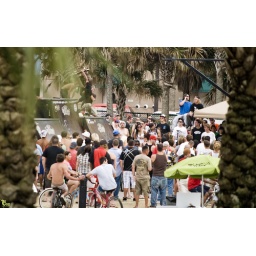
This shot was taken from the balcony of that cool bar in the previous photo. Zoomify lenses are cool.